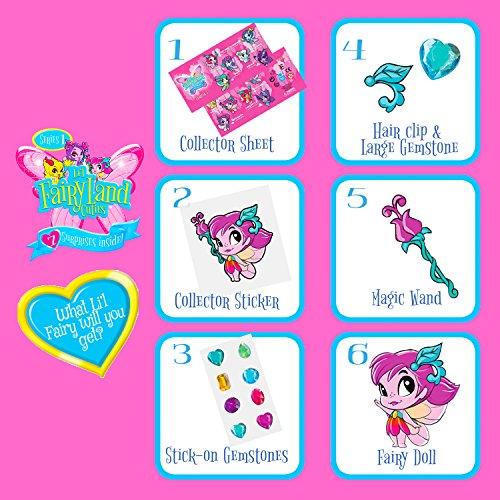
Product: Fairy Land Cuties Surprise Doll Collectible with 3 Layers of Foil to Peel and Find 6 Accessories (Mystery Pack 2) 2-Pack
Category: Toys & Games | Dolls & Accessories | Dolls
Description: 13 surprises to reveal in each package.
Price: $9.99
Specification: ProductDimensions:4x6x4inches|ItemWeight:4.8ounces|ShippingWeight:4.8ounces(Viewshippingratesandpolicies)|DomesticShipping:ItemcanbeshippedwithinU.S.|InternationalShipping:ThisitemcanbeshippedtoselectcountriesoutsideoftheU.S.LearnMore|ASIN:B07BG78YJP|Itemmodelnumber:LF70006-2|Manufacturerrecommendedage:36months-16years